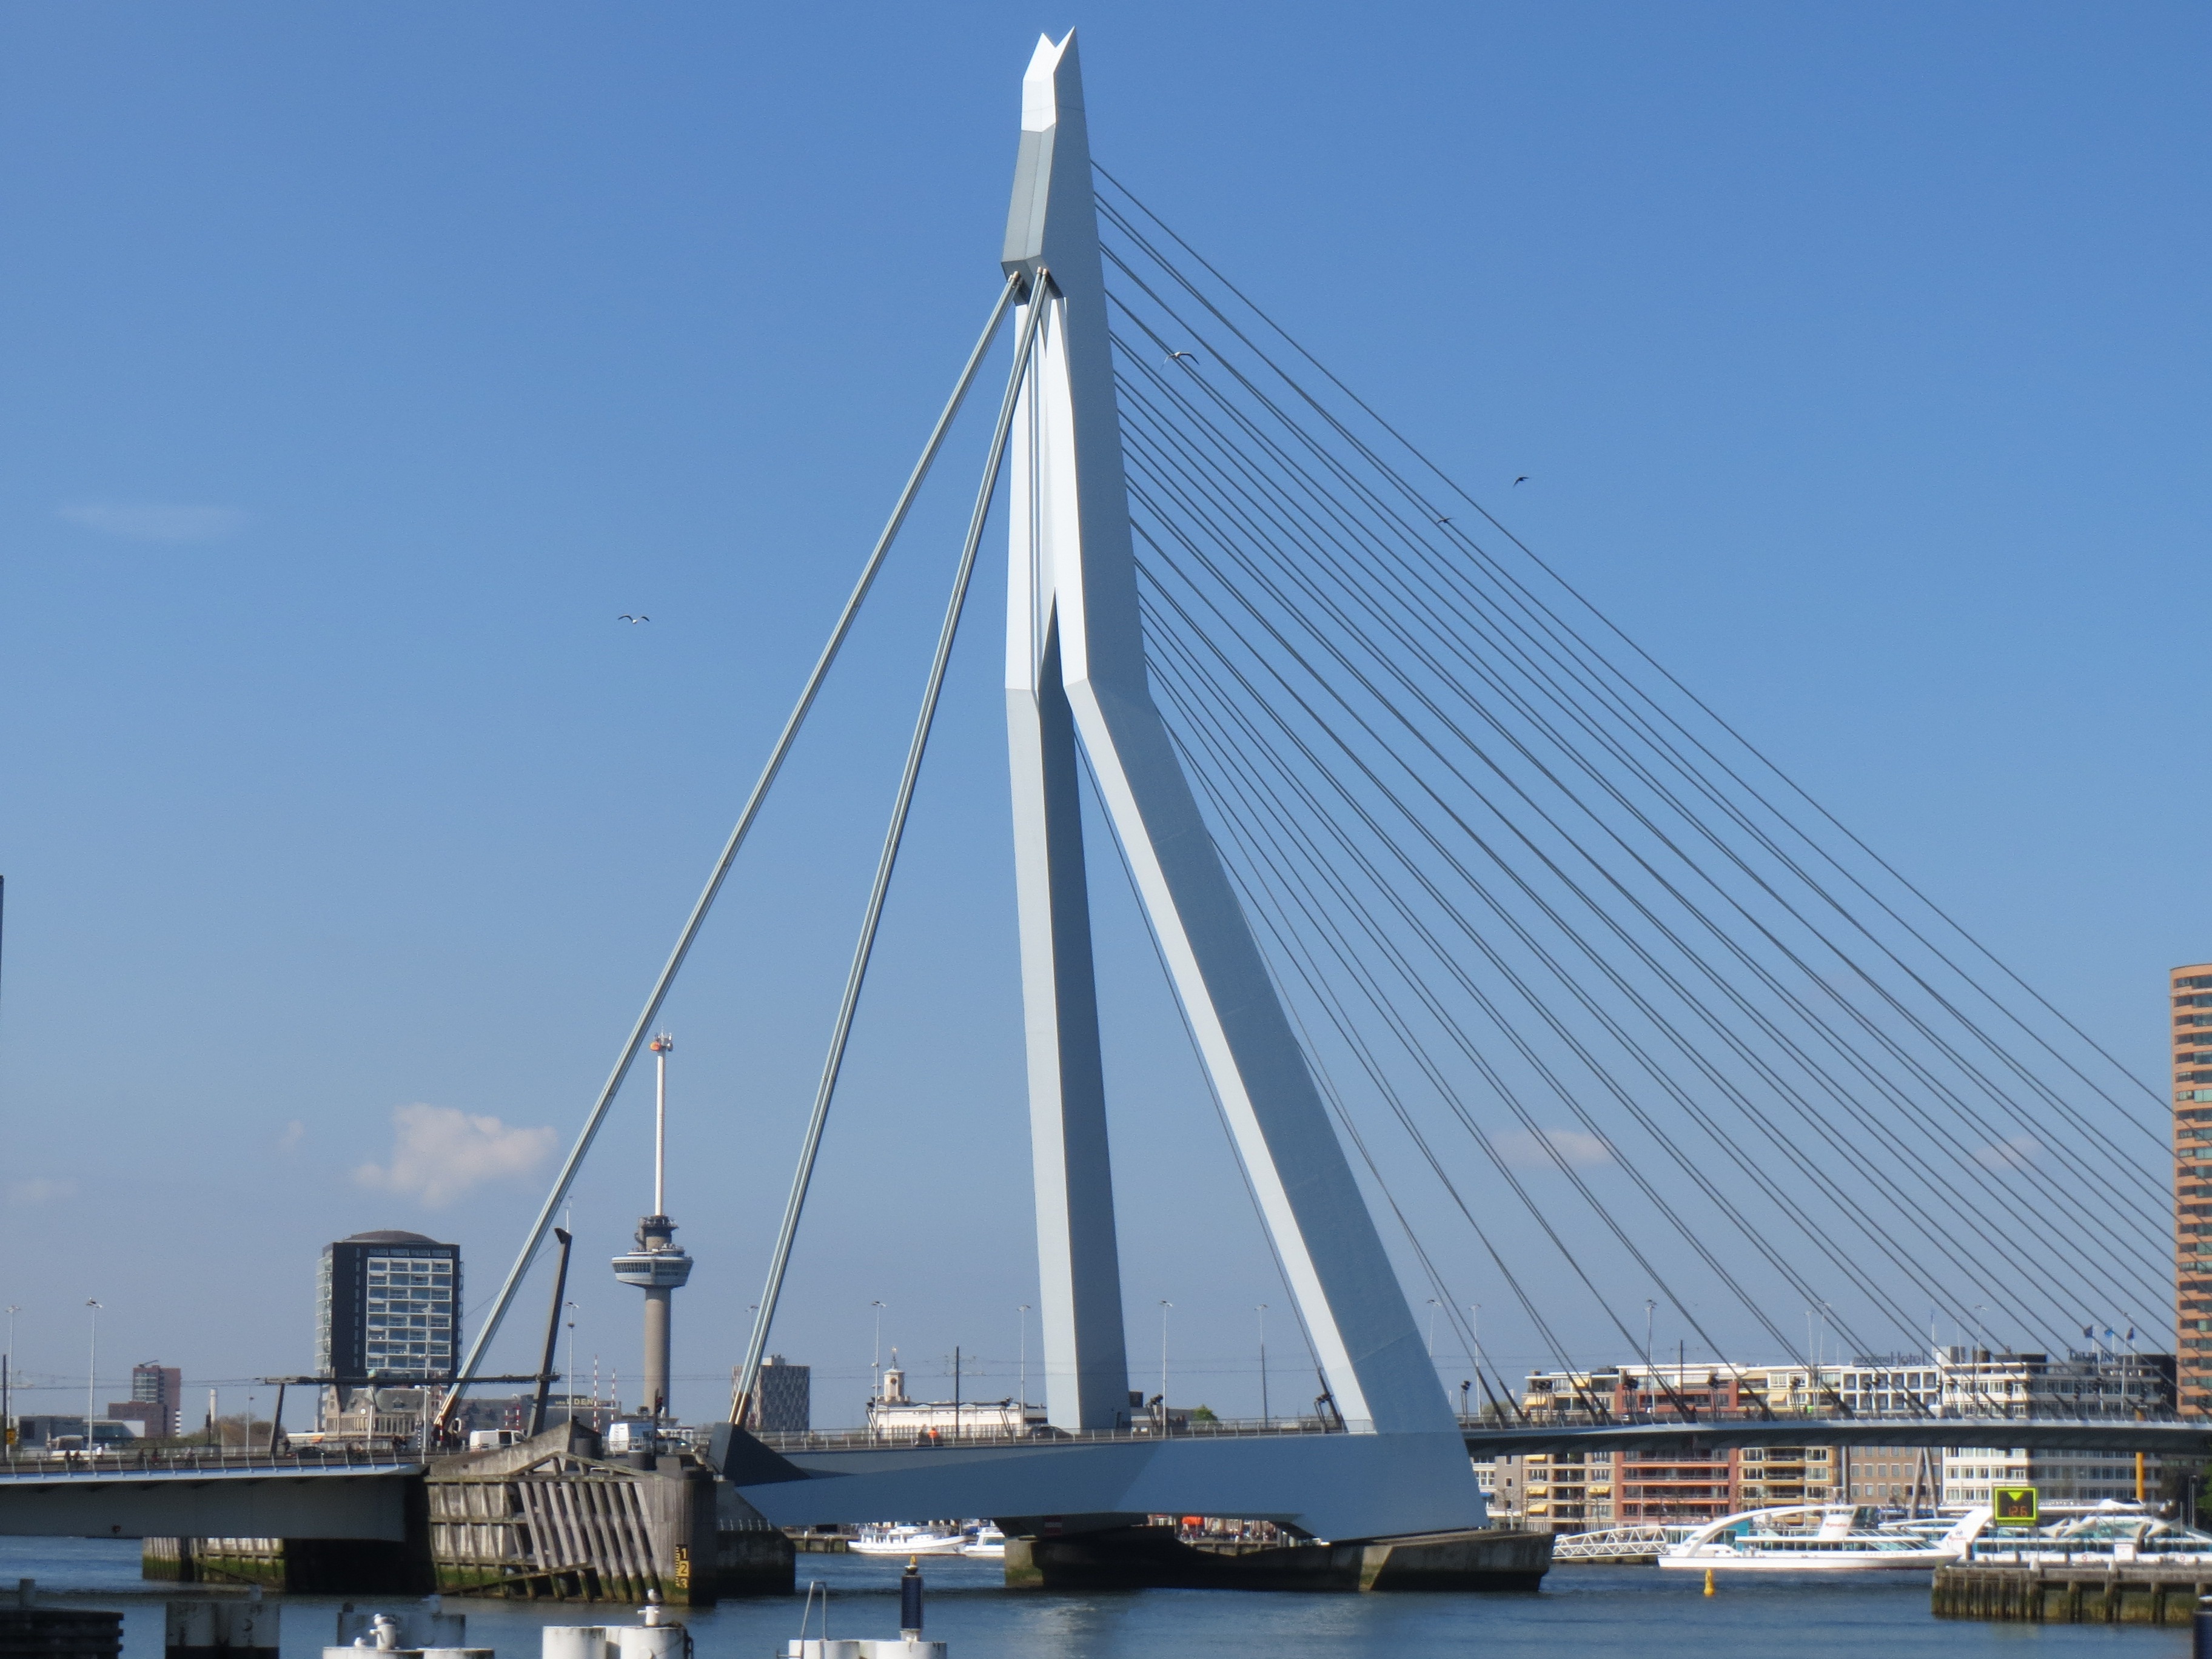
dock, boat, bridge, vehicle, mast, rotterdam, marathon, metropolis, erasmus bridge, cable stayed bridge, nonbuilding structure